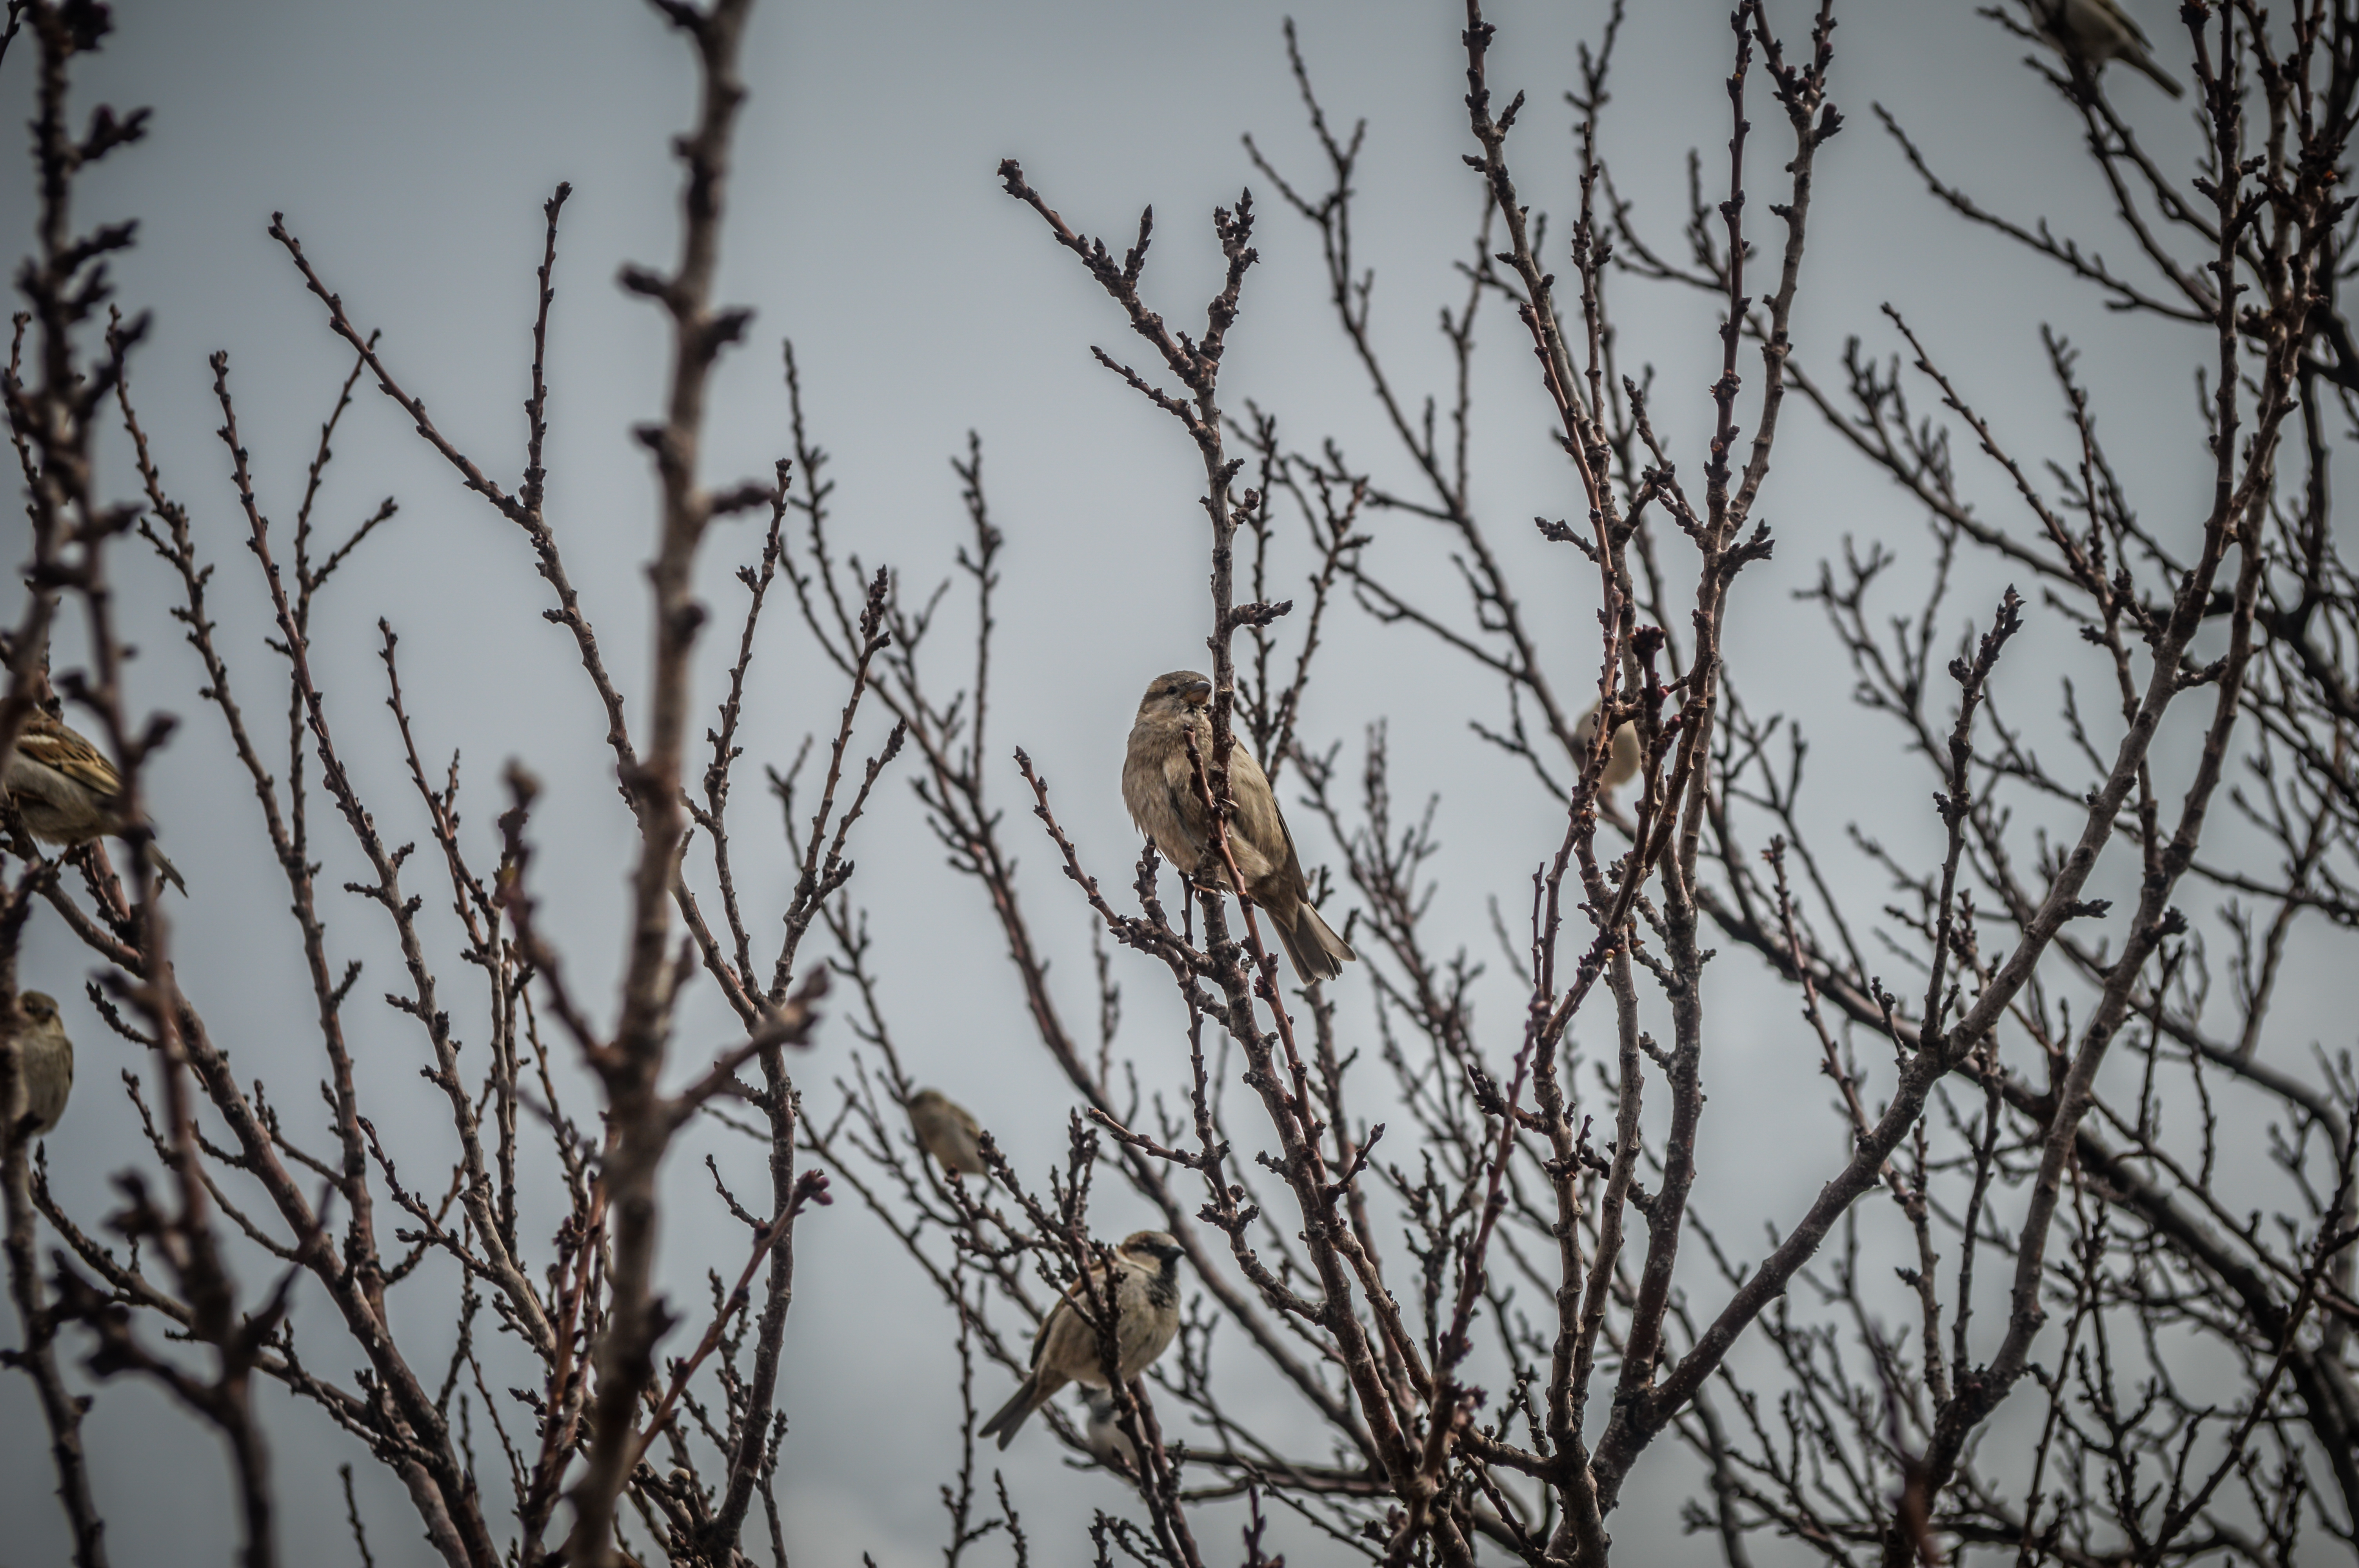
ancient, animal, background, beautiful, bird, cappadocia, famous, flock, flying, hill, holiday, landscape, many, nature, old, outdoor, pigeon, pigeons, plate, rock, stone, summer, tourism, tourist, travel, turkey, turkish, valley, view, white, wildlife, branch, twig, tree, plant, American larch, winter, plant stem, bird of prey, red shouldered hawk